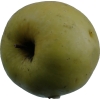
Label: Apple 13